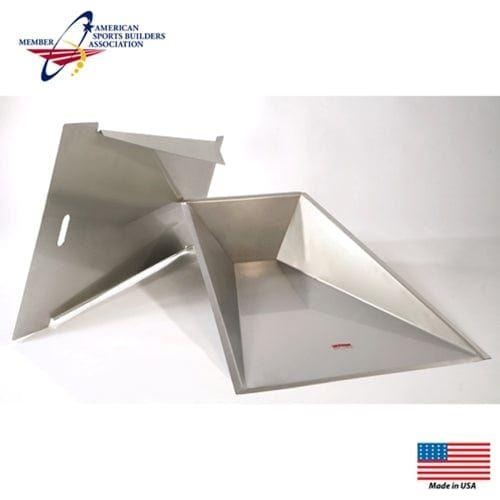
Blazer Athletic Stainless Steel Vault Box (Lid Only) 1297
Blazer Athletic Stainless Steel Vault Box (Lid Only) 1297 14-gauge stainless steel construction. Offers a 105° tilt on front. Conforms to NCAA and National High School Federation recommendations. Weight: 23 lbs Dimensions: 44 x 24 x 9 in
Brand: Blazer Athletic
Category: Sporting Goods > Athletics > Track & Field > Pole Vault Pits